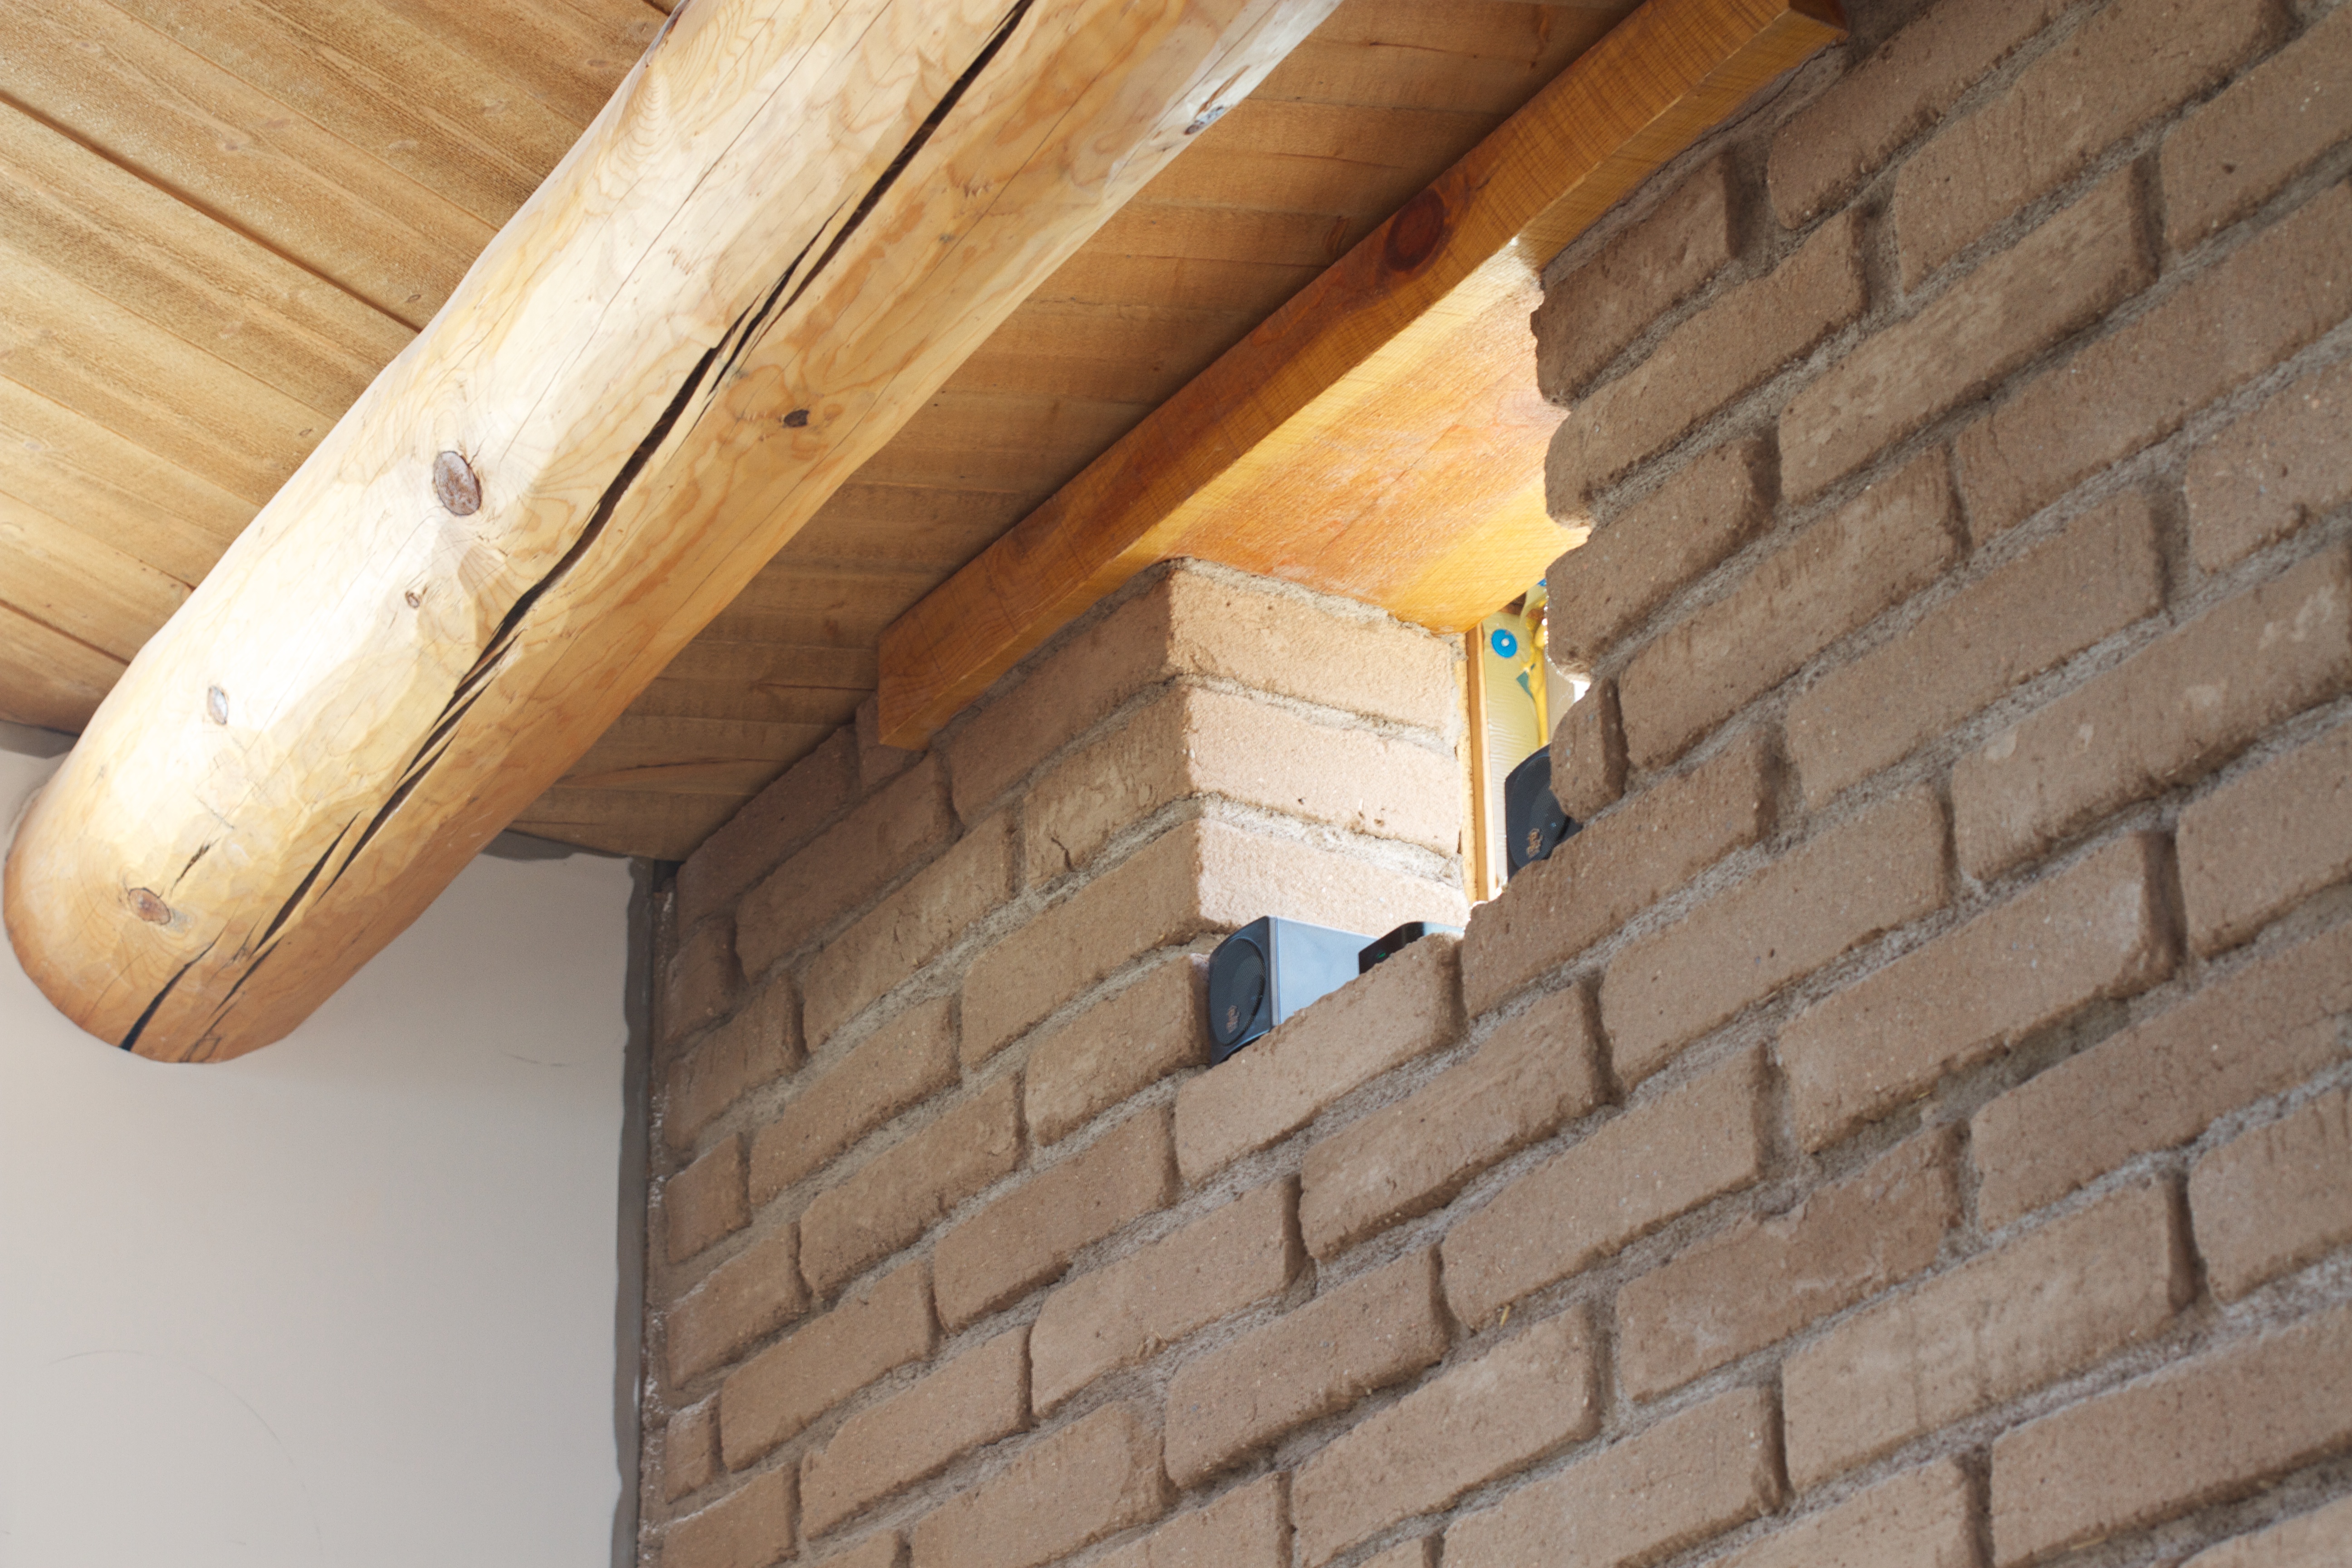
wood, floor, roof, wall, beam, ceiling, column, brick, lumber, lighting, material, brickwork, man made object, outdoor structure